Kristina Kallas

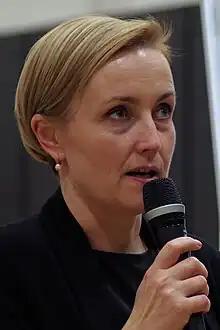
Official portrait, 2023

Kristina Kallas (born 29 January 1976) is an Estonian politician who is the leader of the Eesti 200 party. She is not related to Kaja Kallas, the former Prime Minister of Estonia.